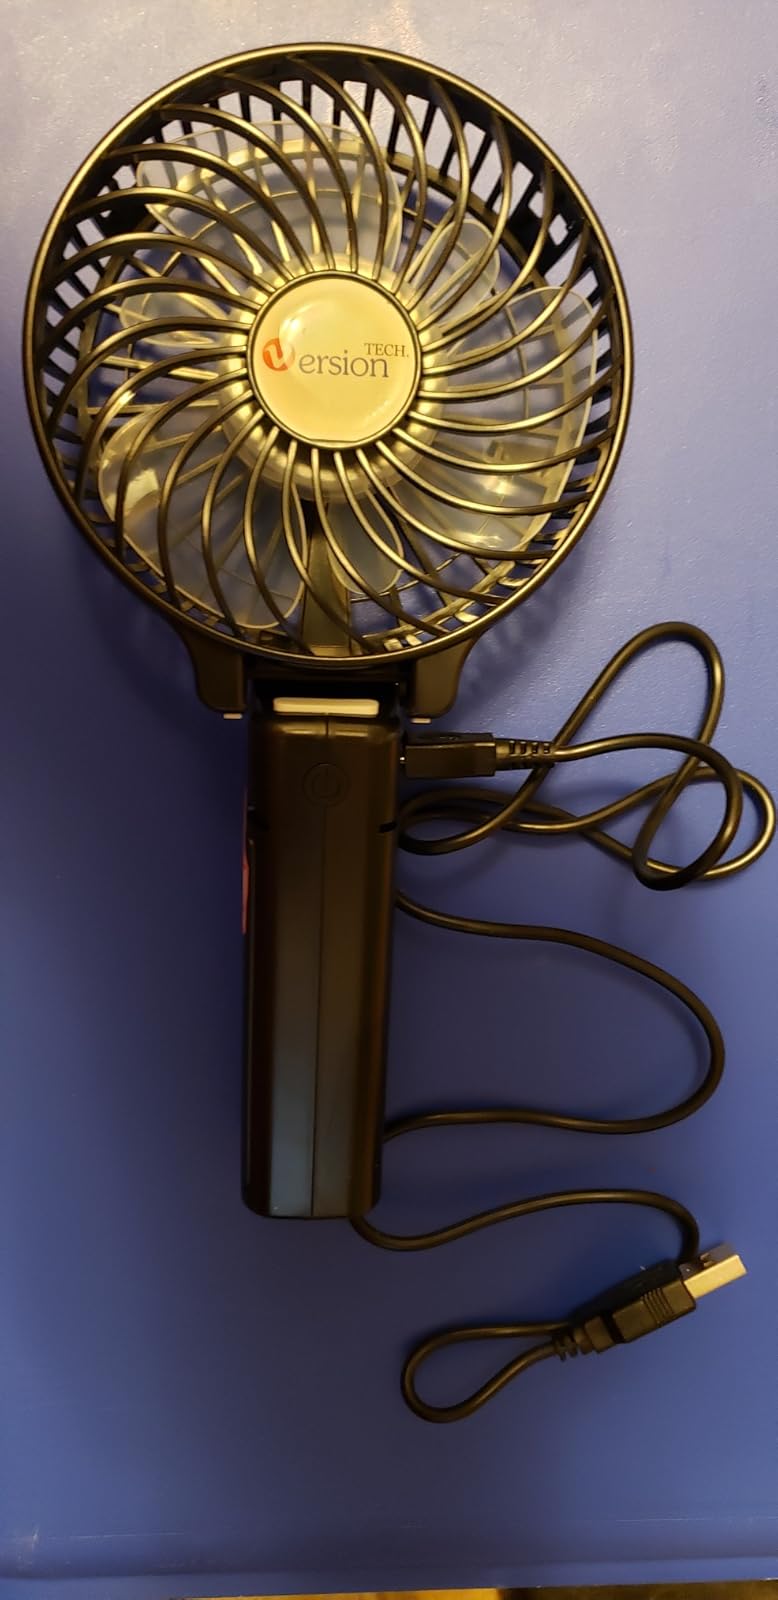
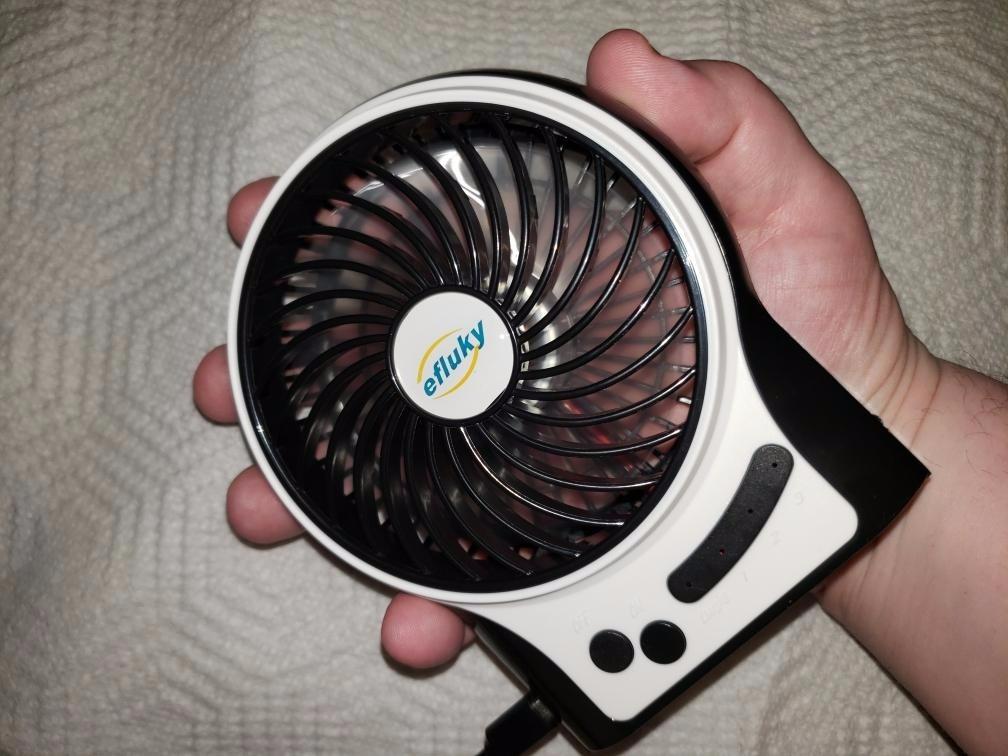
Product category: fan
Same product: no